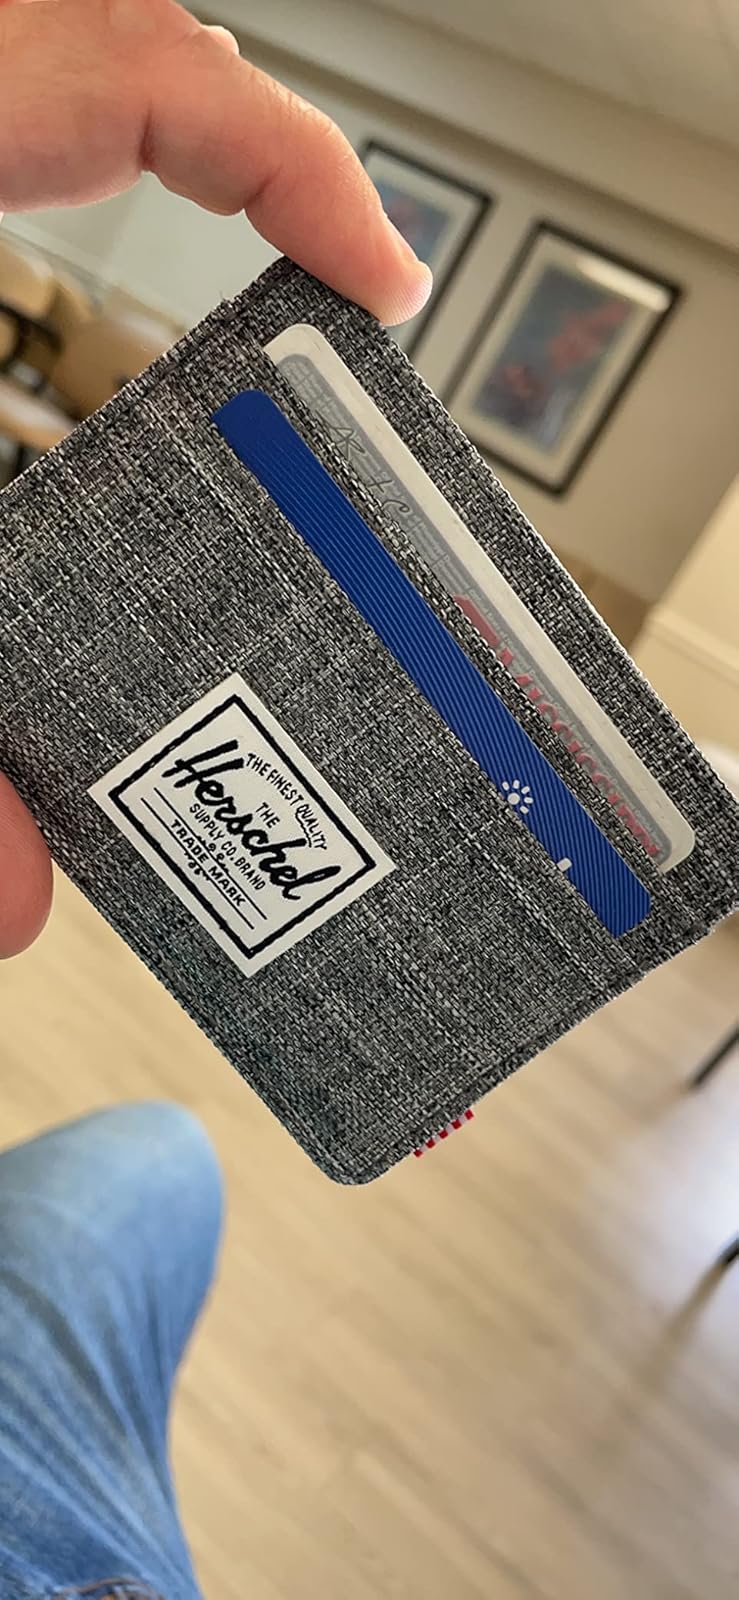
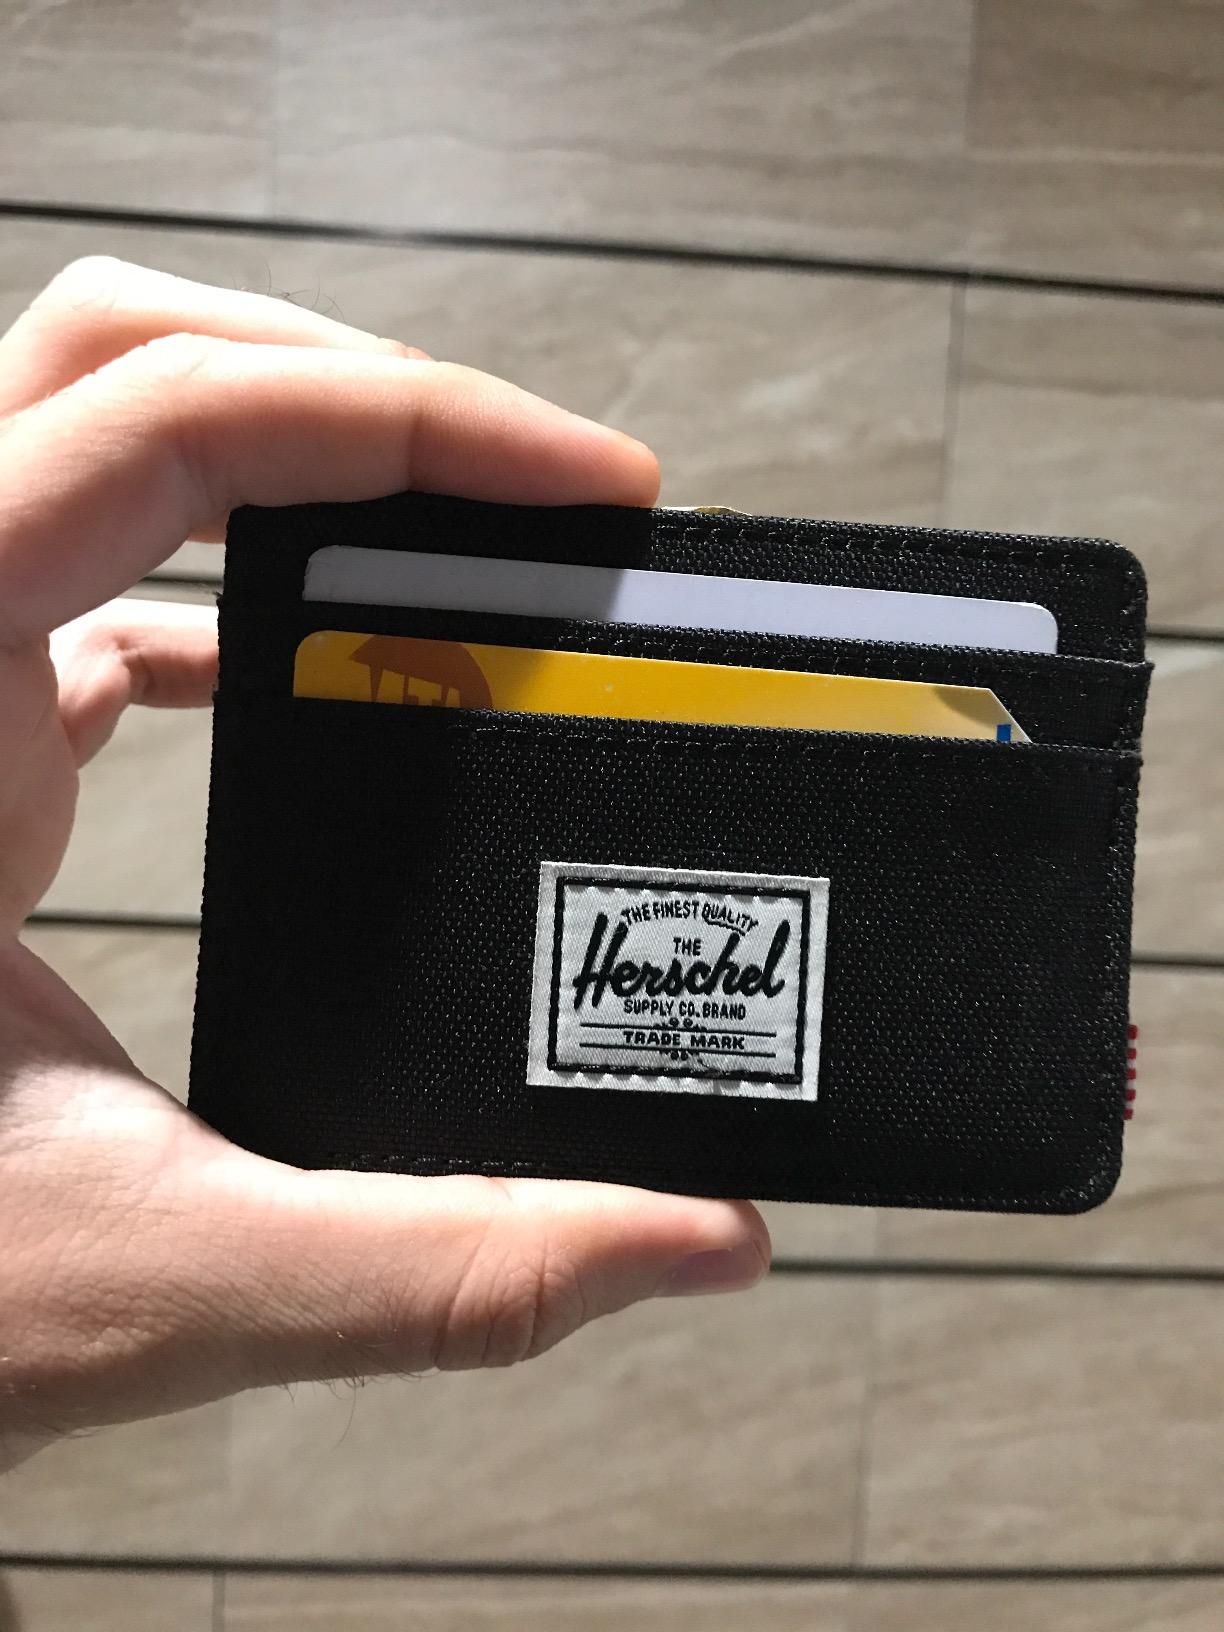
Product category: accessories_wallet
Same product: no